Michel Eddé

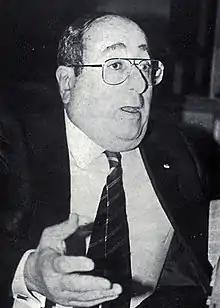
Michel Eddé

Michel Eddé (16 February 1928 - 3 November 2019) was a Lebanese Maronite lawyer, philanthropist, and politician.